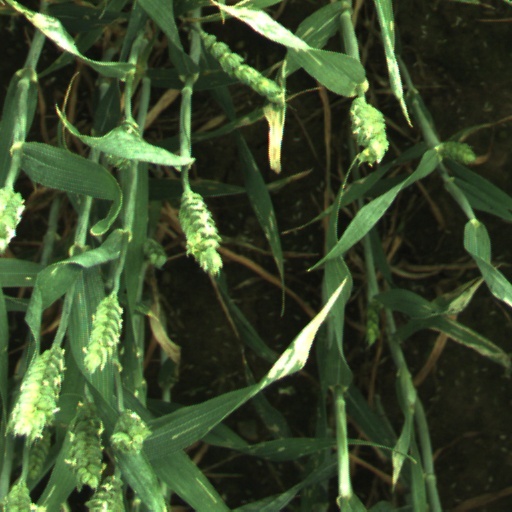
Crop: wheat